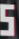
Number: 5